The Secret of Queen Anne or Musketeers Thirty Years After

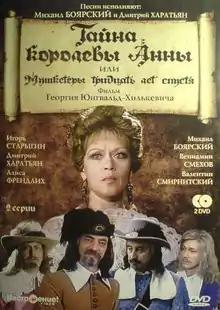

The Secret of Queen Anne or Musketeers Thirty Years After (translit. "Taina korolevi Anni, ili Mushketeri tritsat' let spustya") is a 1993 Russian swashbuckler film directed by Georgi Yungvald-Khilkevich based on Alexandre Dumas' 1847-1850 novel "".